Bone destruction patterns in periodontal disease

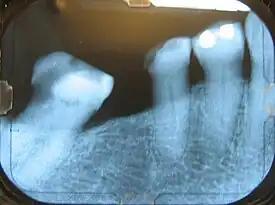
This X-ray film displays a horizontal defect.

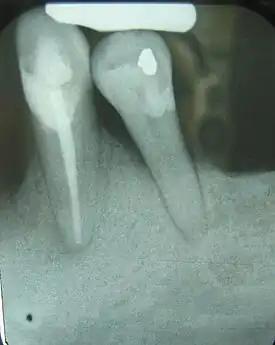
This X-ray film displays two lone-standing mandibular teeth, #21 and #22: the lower left first premolar and canine, exhibiting severe bone loss of 30-50%. Widening of the PDL surrounding the premolar is likely due to secondary oclcusal trauma.

Generalized bone loss occurs most frequently as horizontal bone loss. Horizontal bone loss manifests as a somewhat even degree of bone resorption so that the height of the bone in relation to the teeth has been uniformly decreased, as indicated in the radiograph to the rig defects occur adjacent to a tooth and usually in the form of a triangular area of missing bone, known as "triangulation".